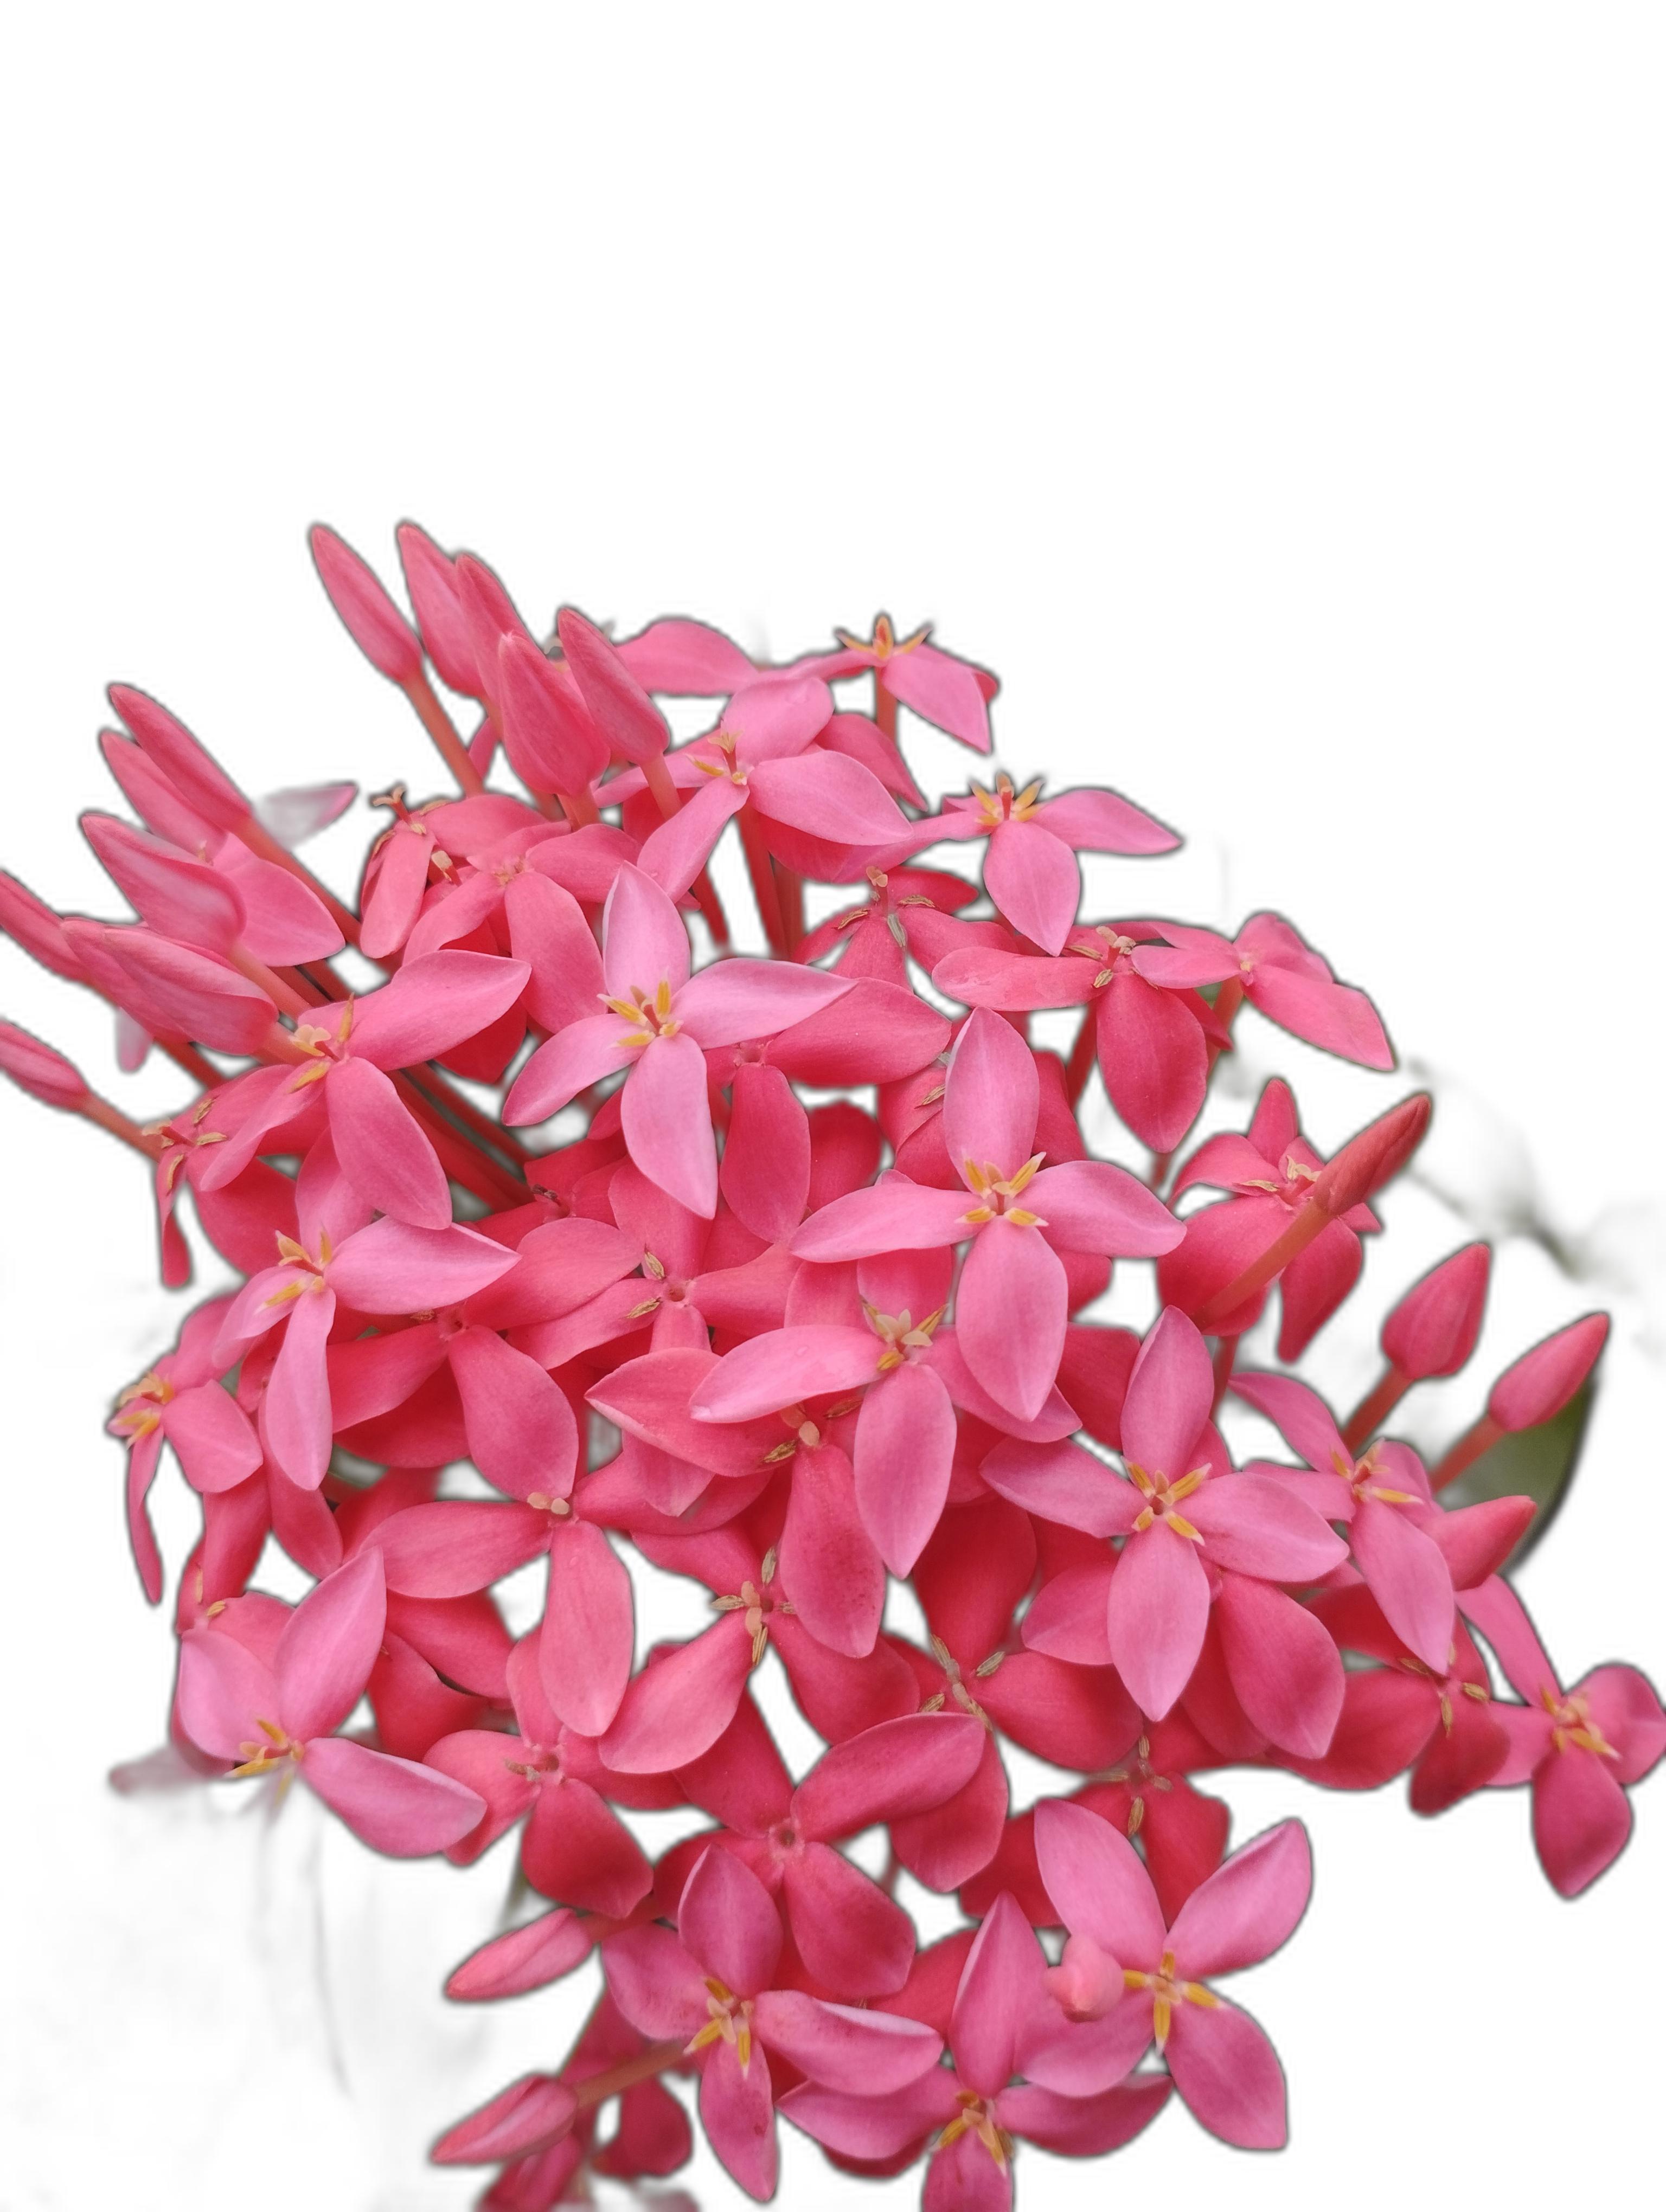
Label: Jungle geranium